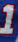
Number: 1